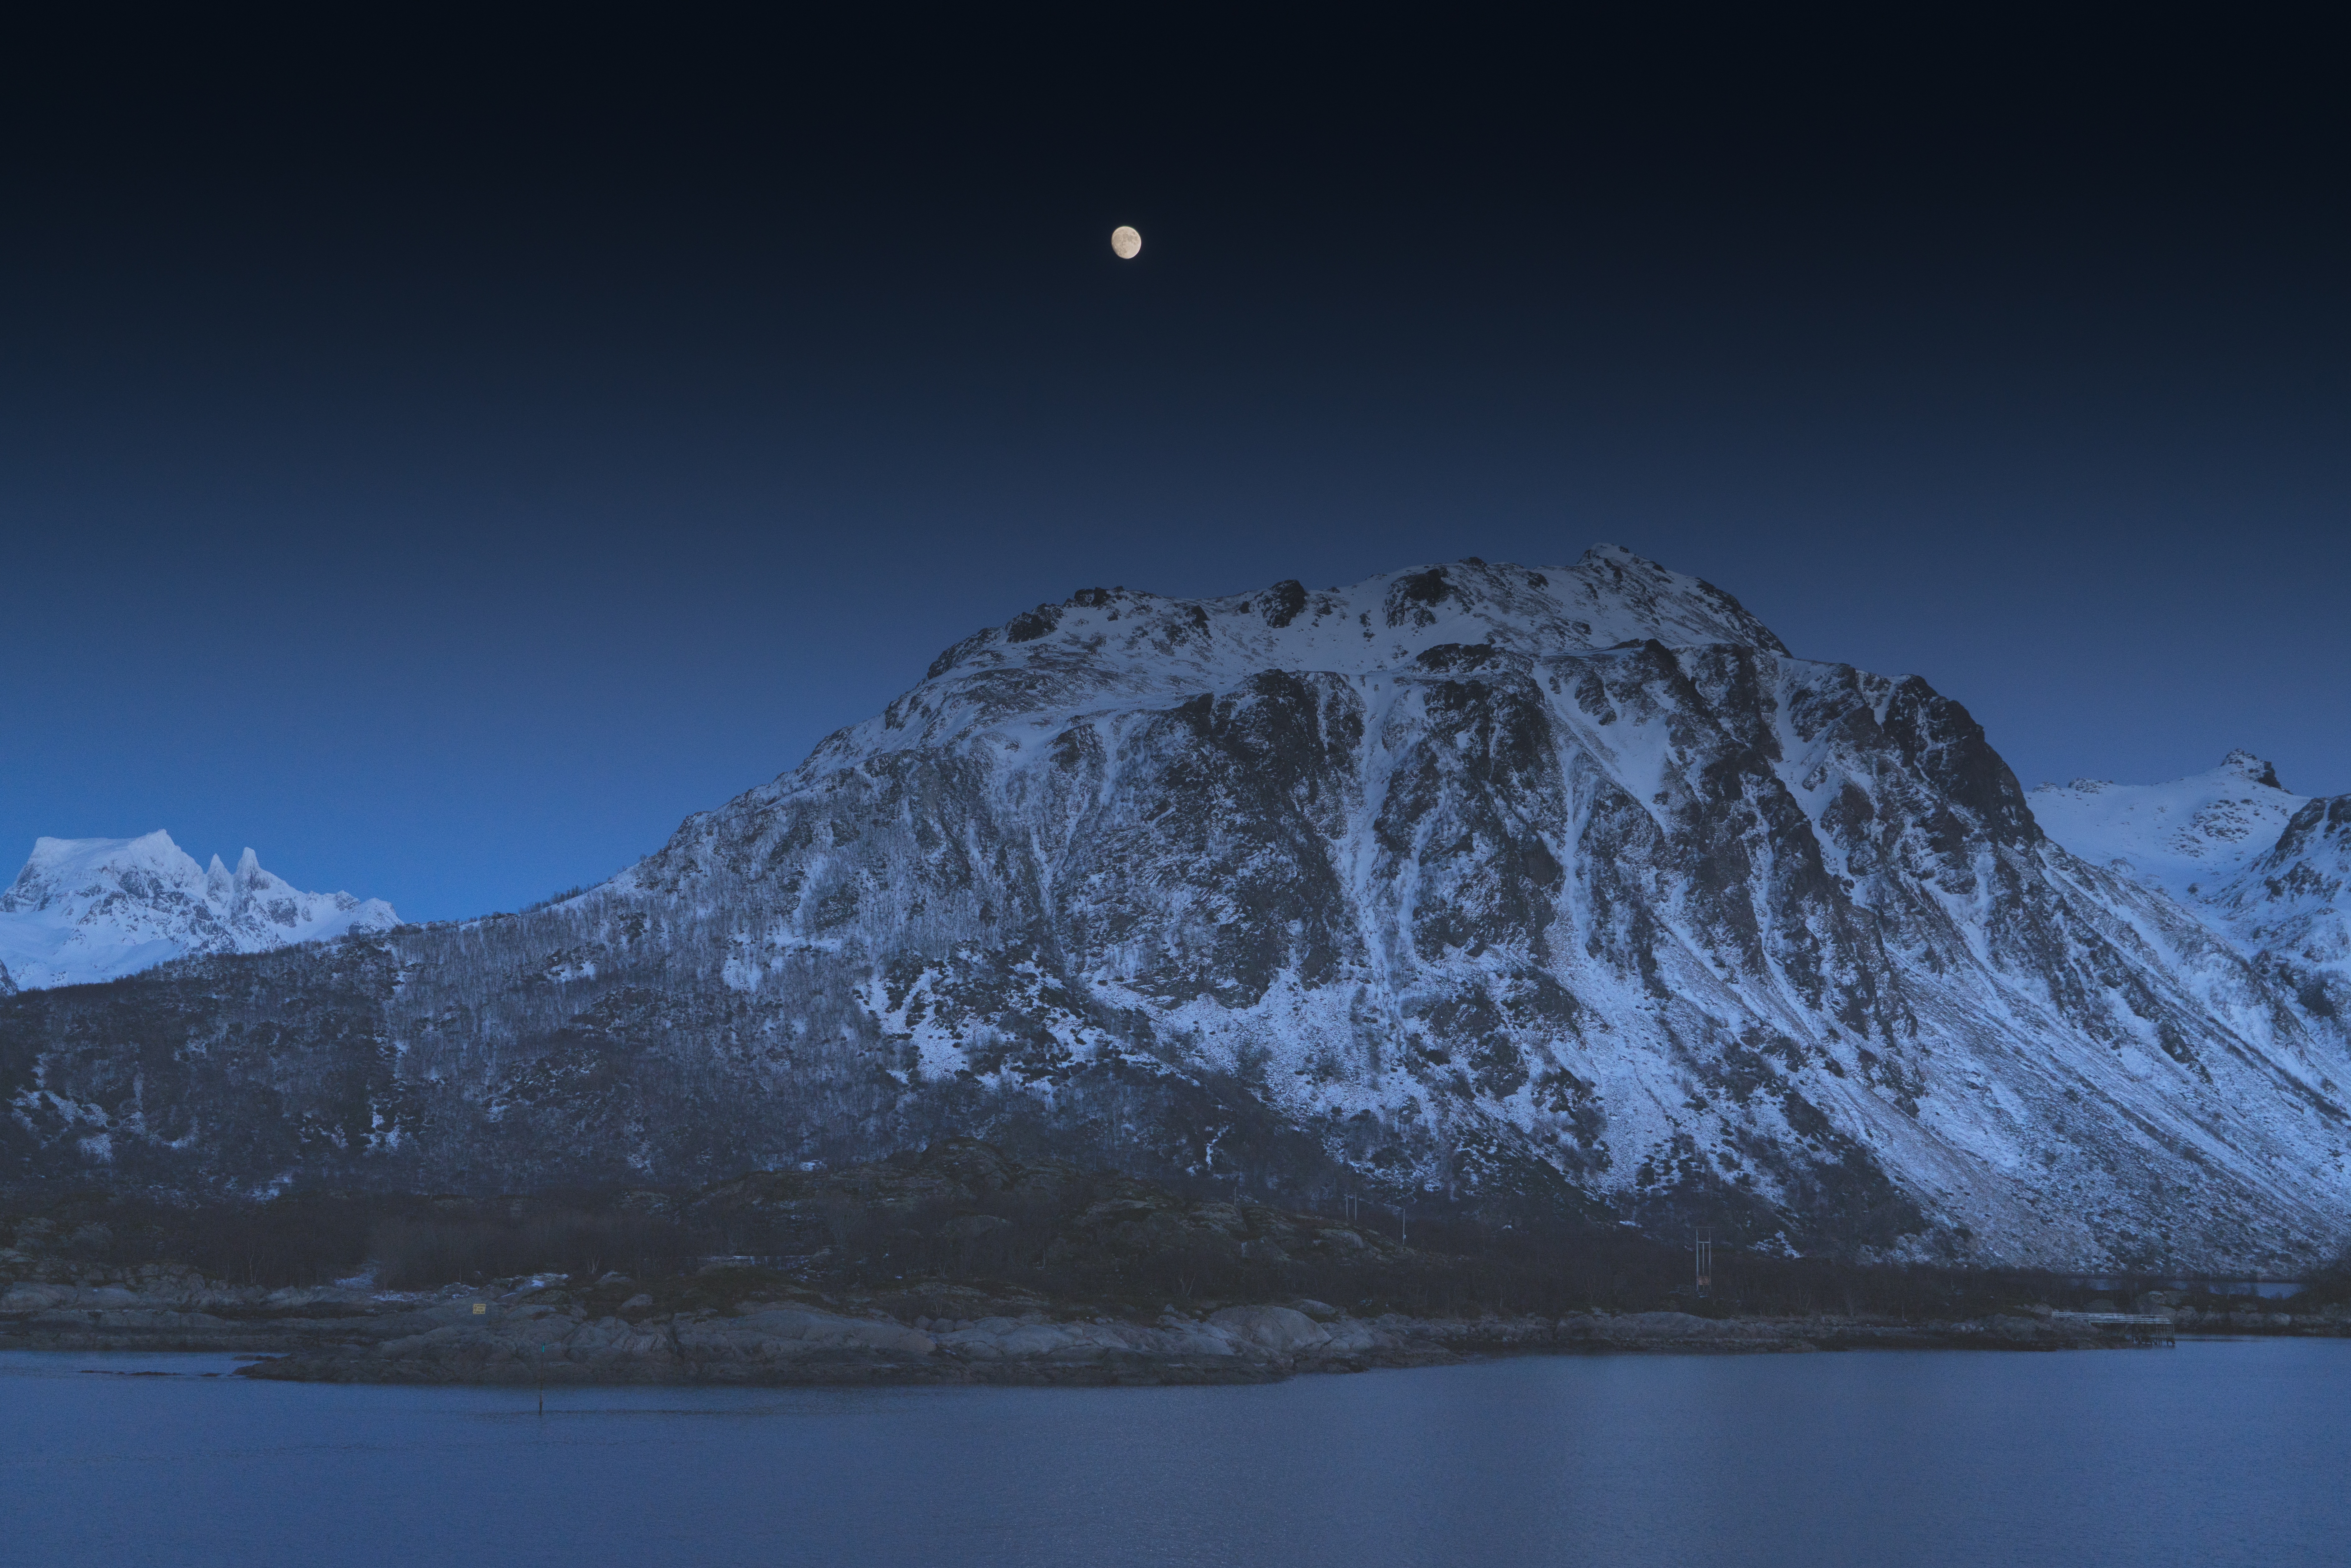
nature, mountain, snow, winter, sky, night, lake, mountain range, travel, europe, ice, reflection, seascape, weather, fjord, arctic, moon, moonlight, alps, norway, scandinavia, mountainous landforms